Montgomery County, Tennessee

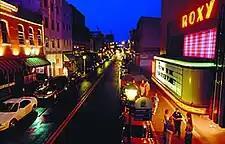
Clarksville

Montgomery County has historically been a Democratic stronghold. Since the 2000 presidential election, however, the county started voting for the Republican Party, and is now a Republican stronghold.